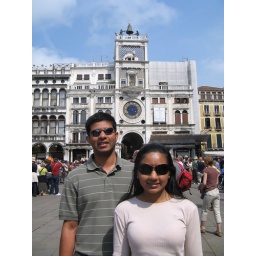
St Mark's Clocktower is a clock tower situated on St Mark's Square in Venice, Italy